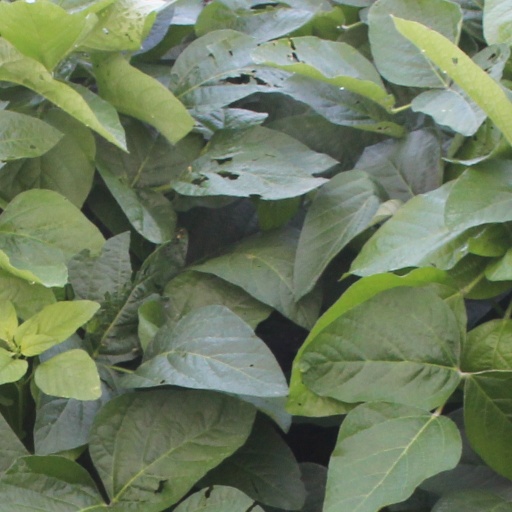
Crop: soybean